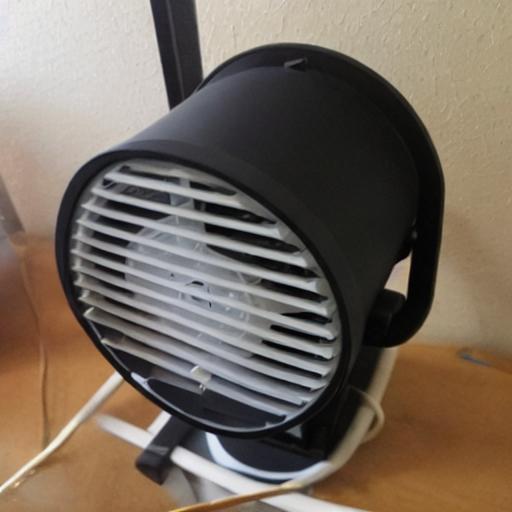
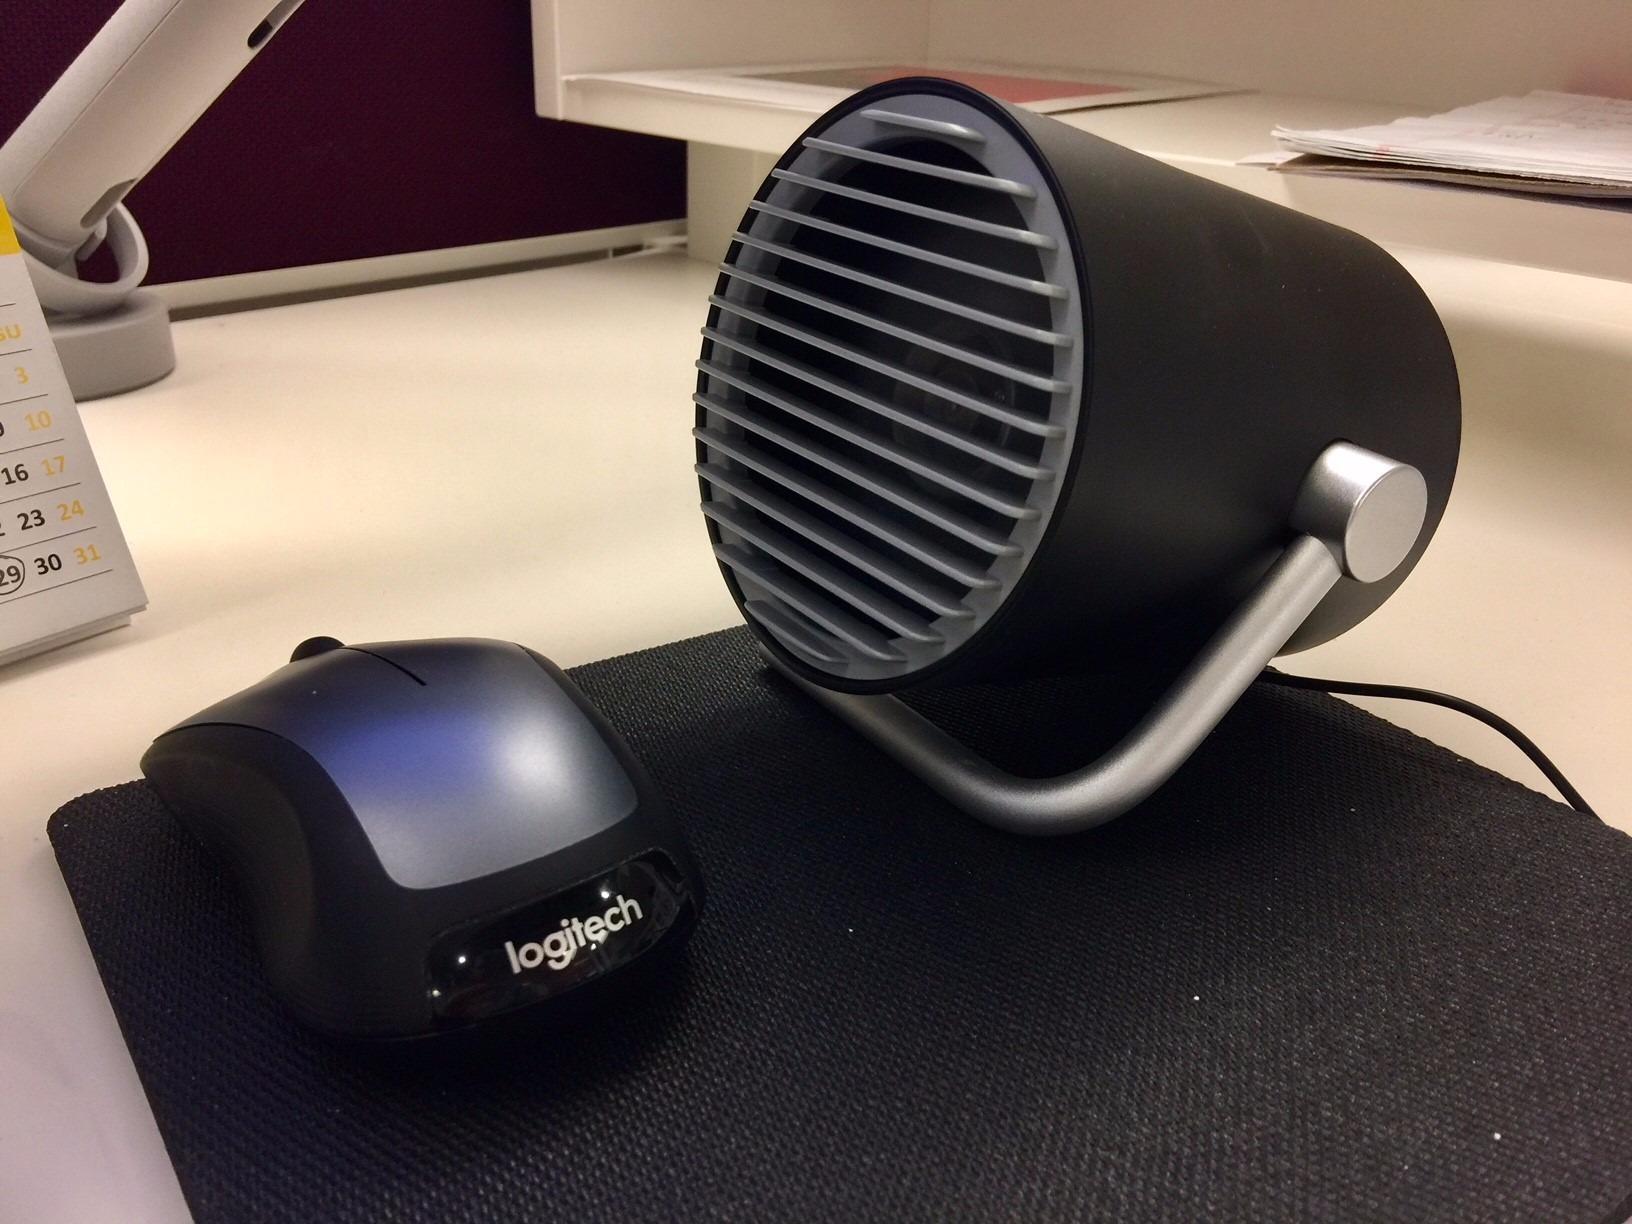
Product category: fan
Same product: no